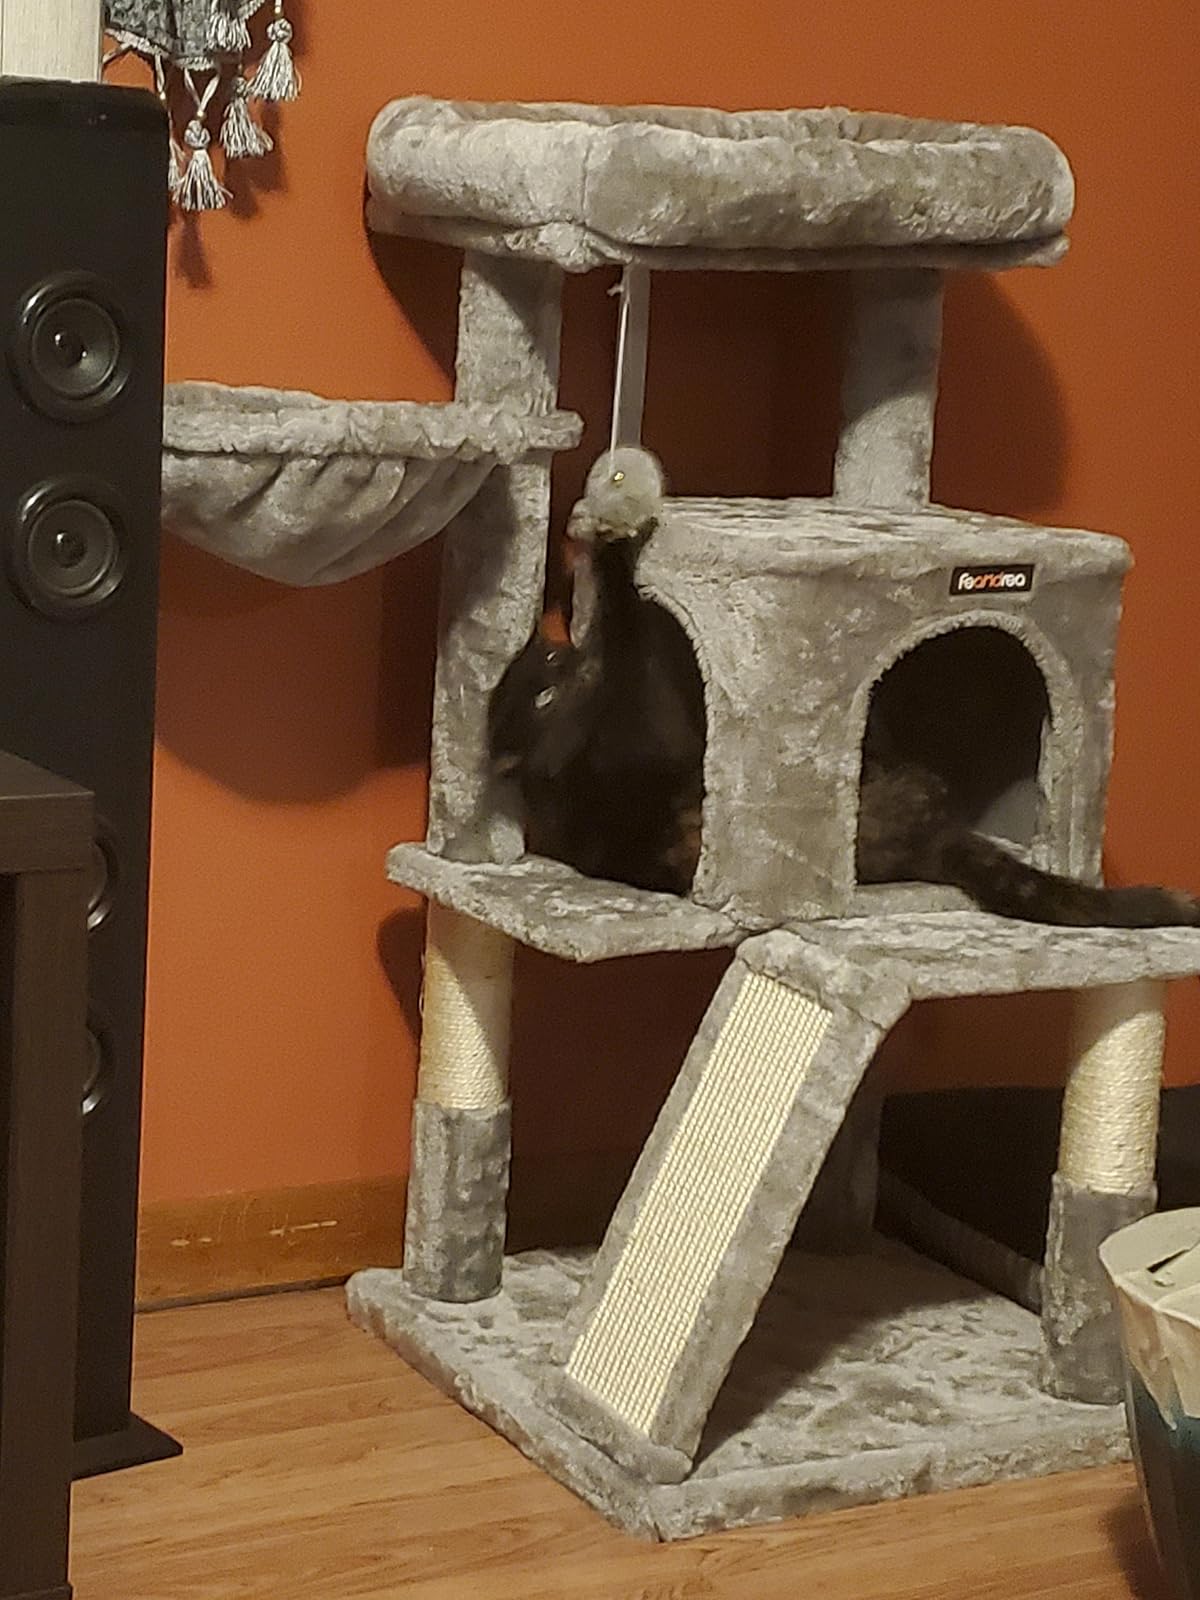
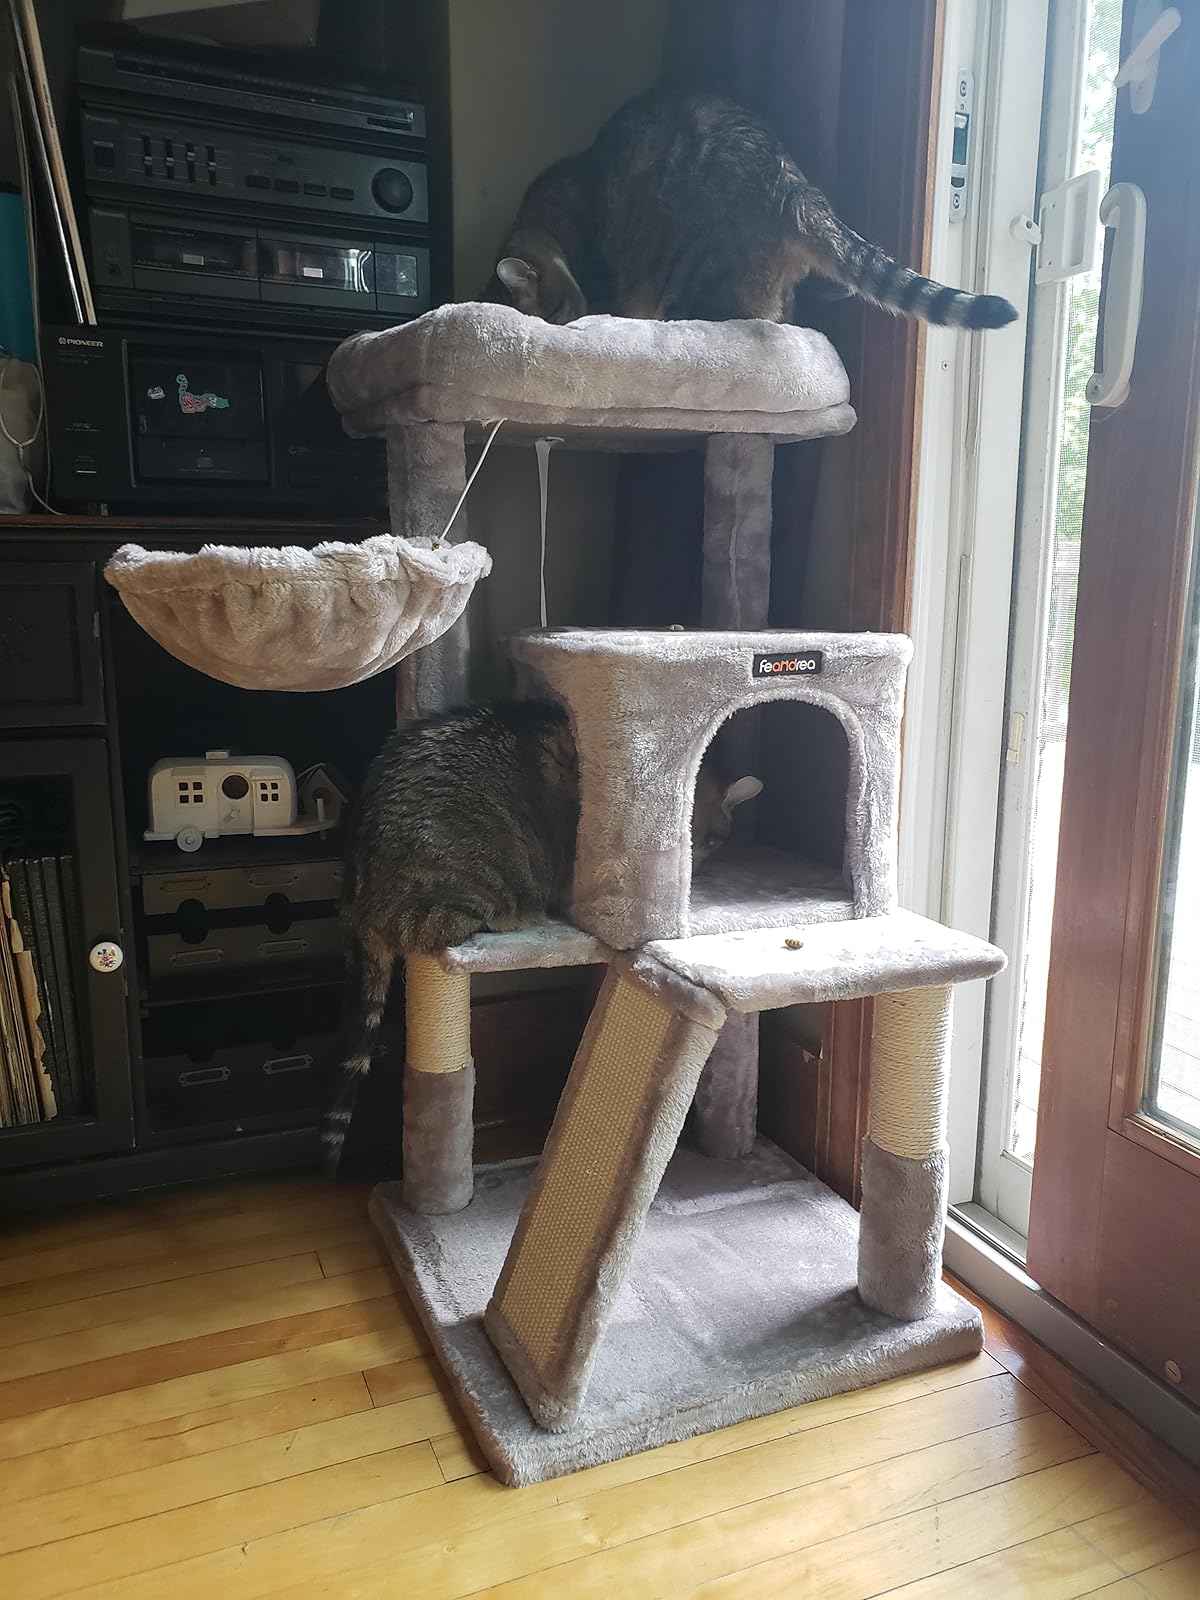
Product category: items_cat tree
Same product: yes